I Am Giant

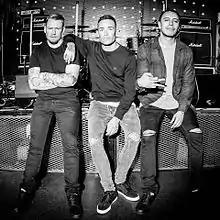
I Am Giant band members 2017; from left: Paul Matthews, Shelton Woolright, Aja Timu

I Am Giant is a rock band based in London, United Kingdom. They formed in West Auckland, New Zealand in late 2008 and released their debut album "The Horrifying Truth" on 1 August 2011 in Australia and New Zealand, where it has been certified Gold and delivered four Rock Chart No. 1's. The album was released in Asia on 23 March 2012, and in Europe and US on 8 October 2012.